Sir Richard Pryse, 2nd Baronet

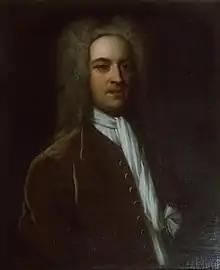

Sir Richard Pryse, 2nd Baronet (c. 1630 – c. 1675) was a Welsh landowner and politician who sat in the House of Commons in 1660.